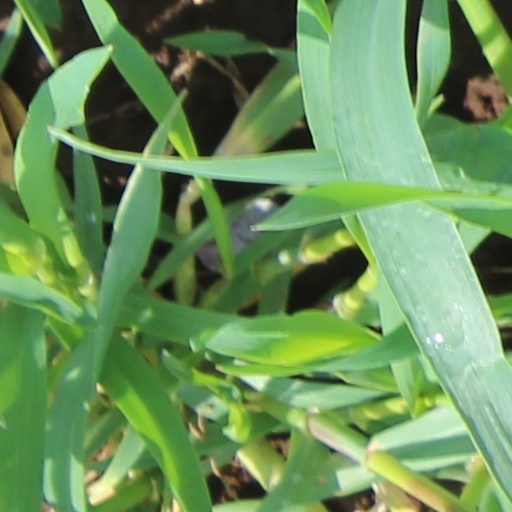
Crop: wheat